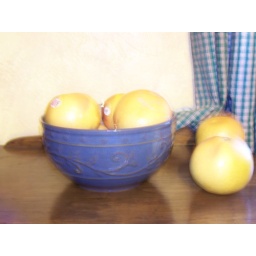
A bowl of oranges in my kitchen